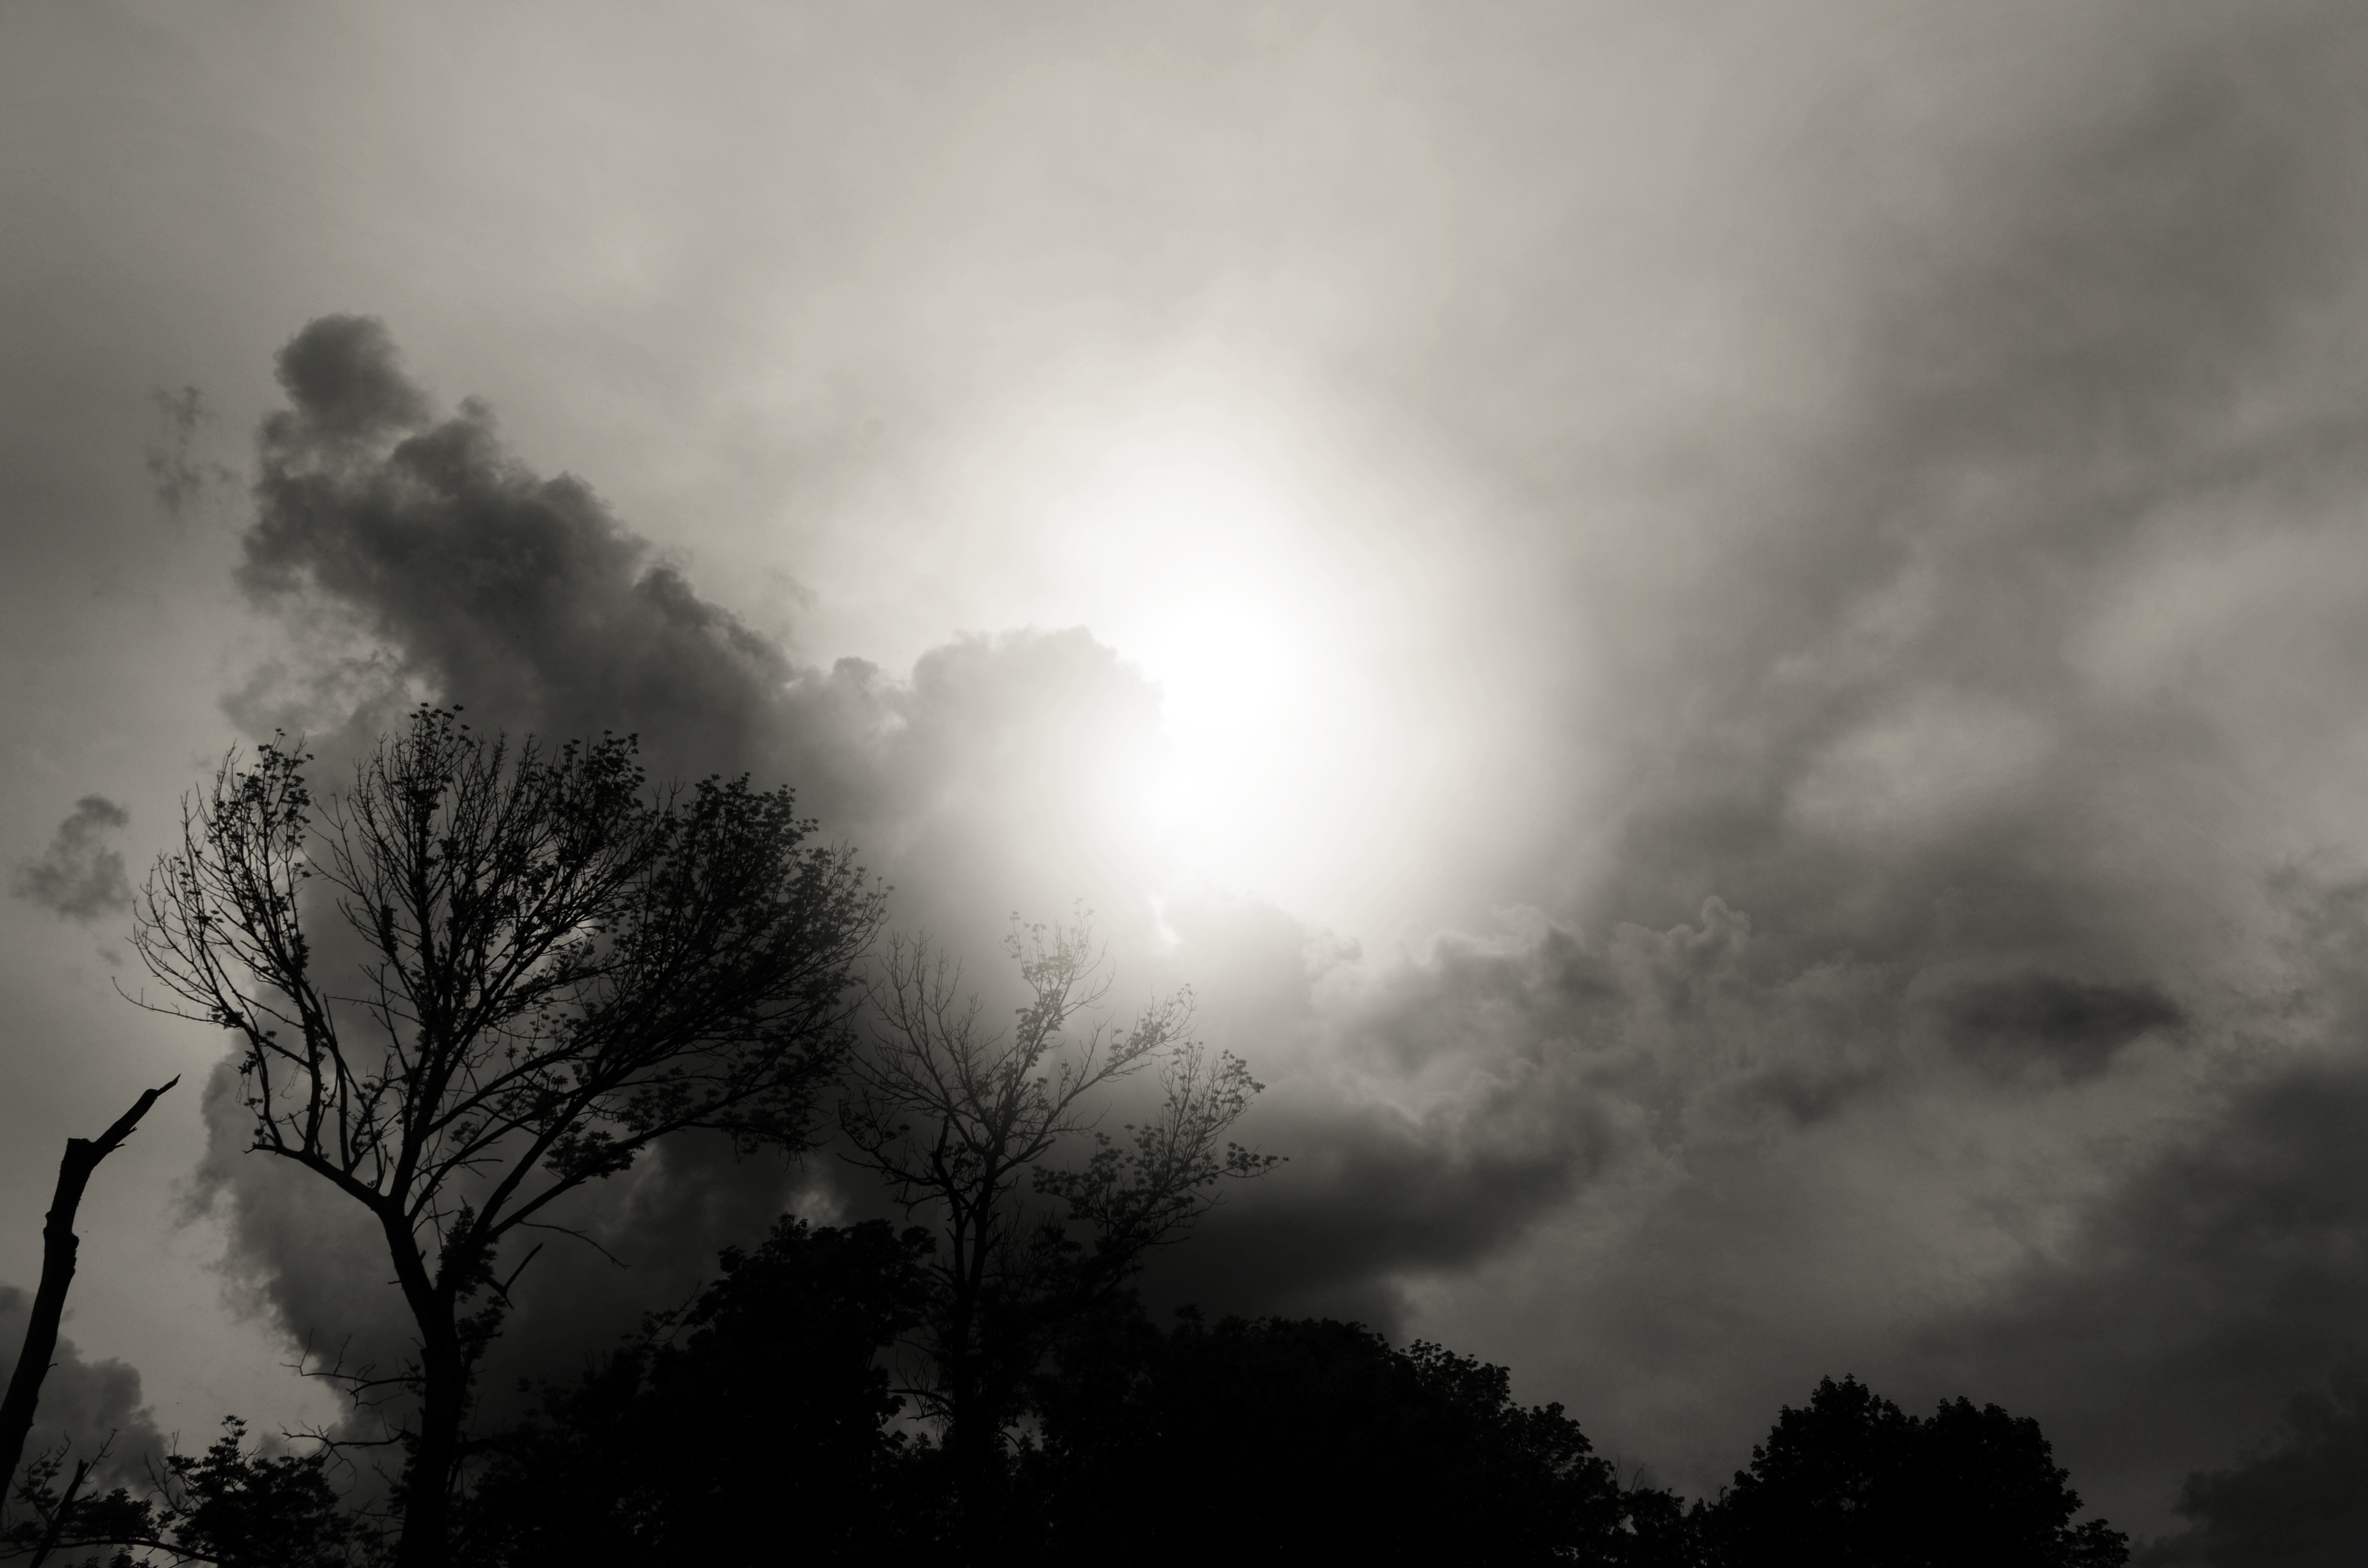
nature, cloud, black and white, sky, sun, mist, sunlight, morning, dawn, atmosphere, dark, rural, weather, darkness, monochrome, cloudscape, grey, clouds, thunderstorm, emotional, climate change, dark sky, meteorological phenomenon, monochrome photography, atmospheric phenomenon, atmosphere of earth